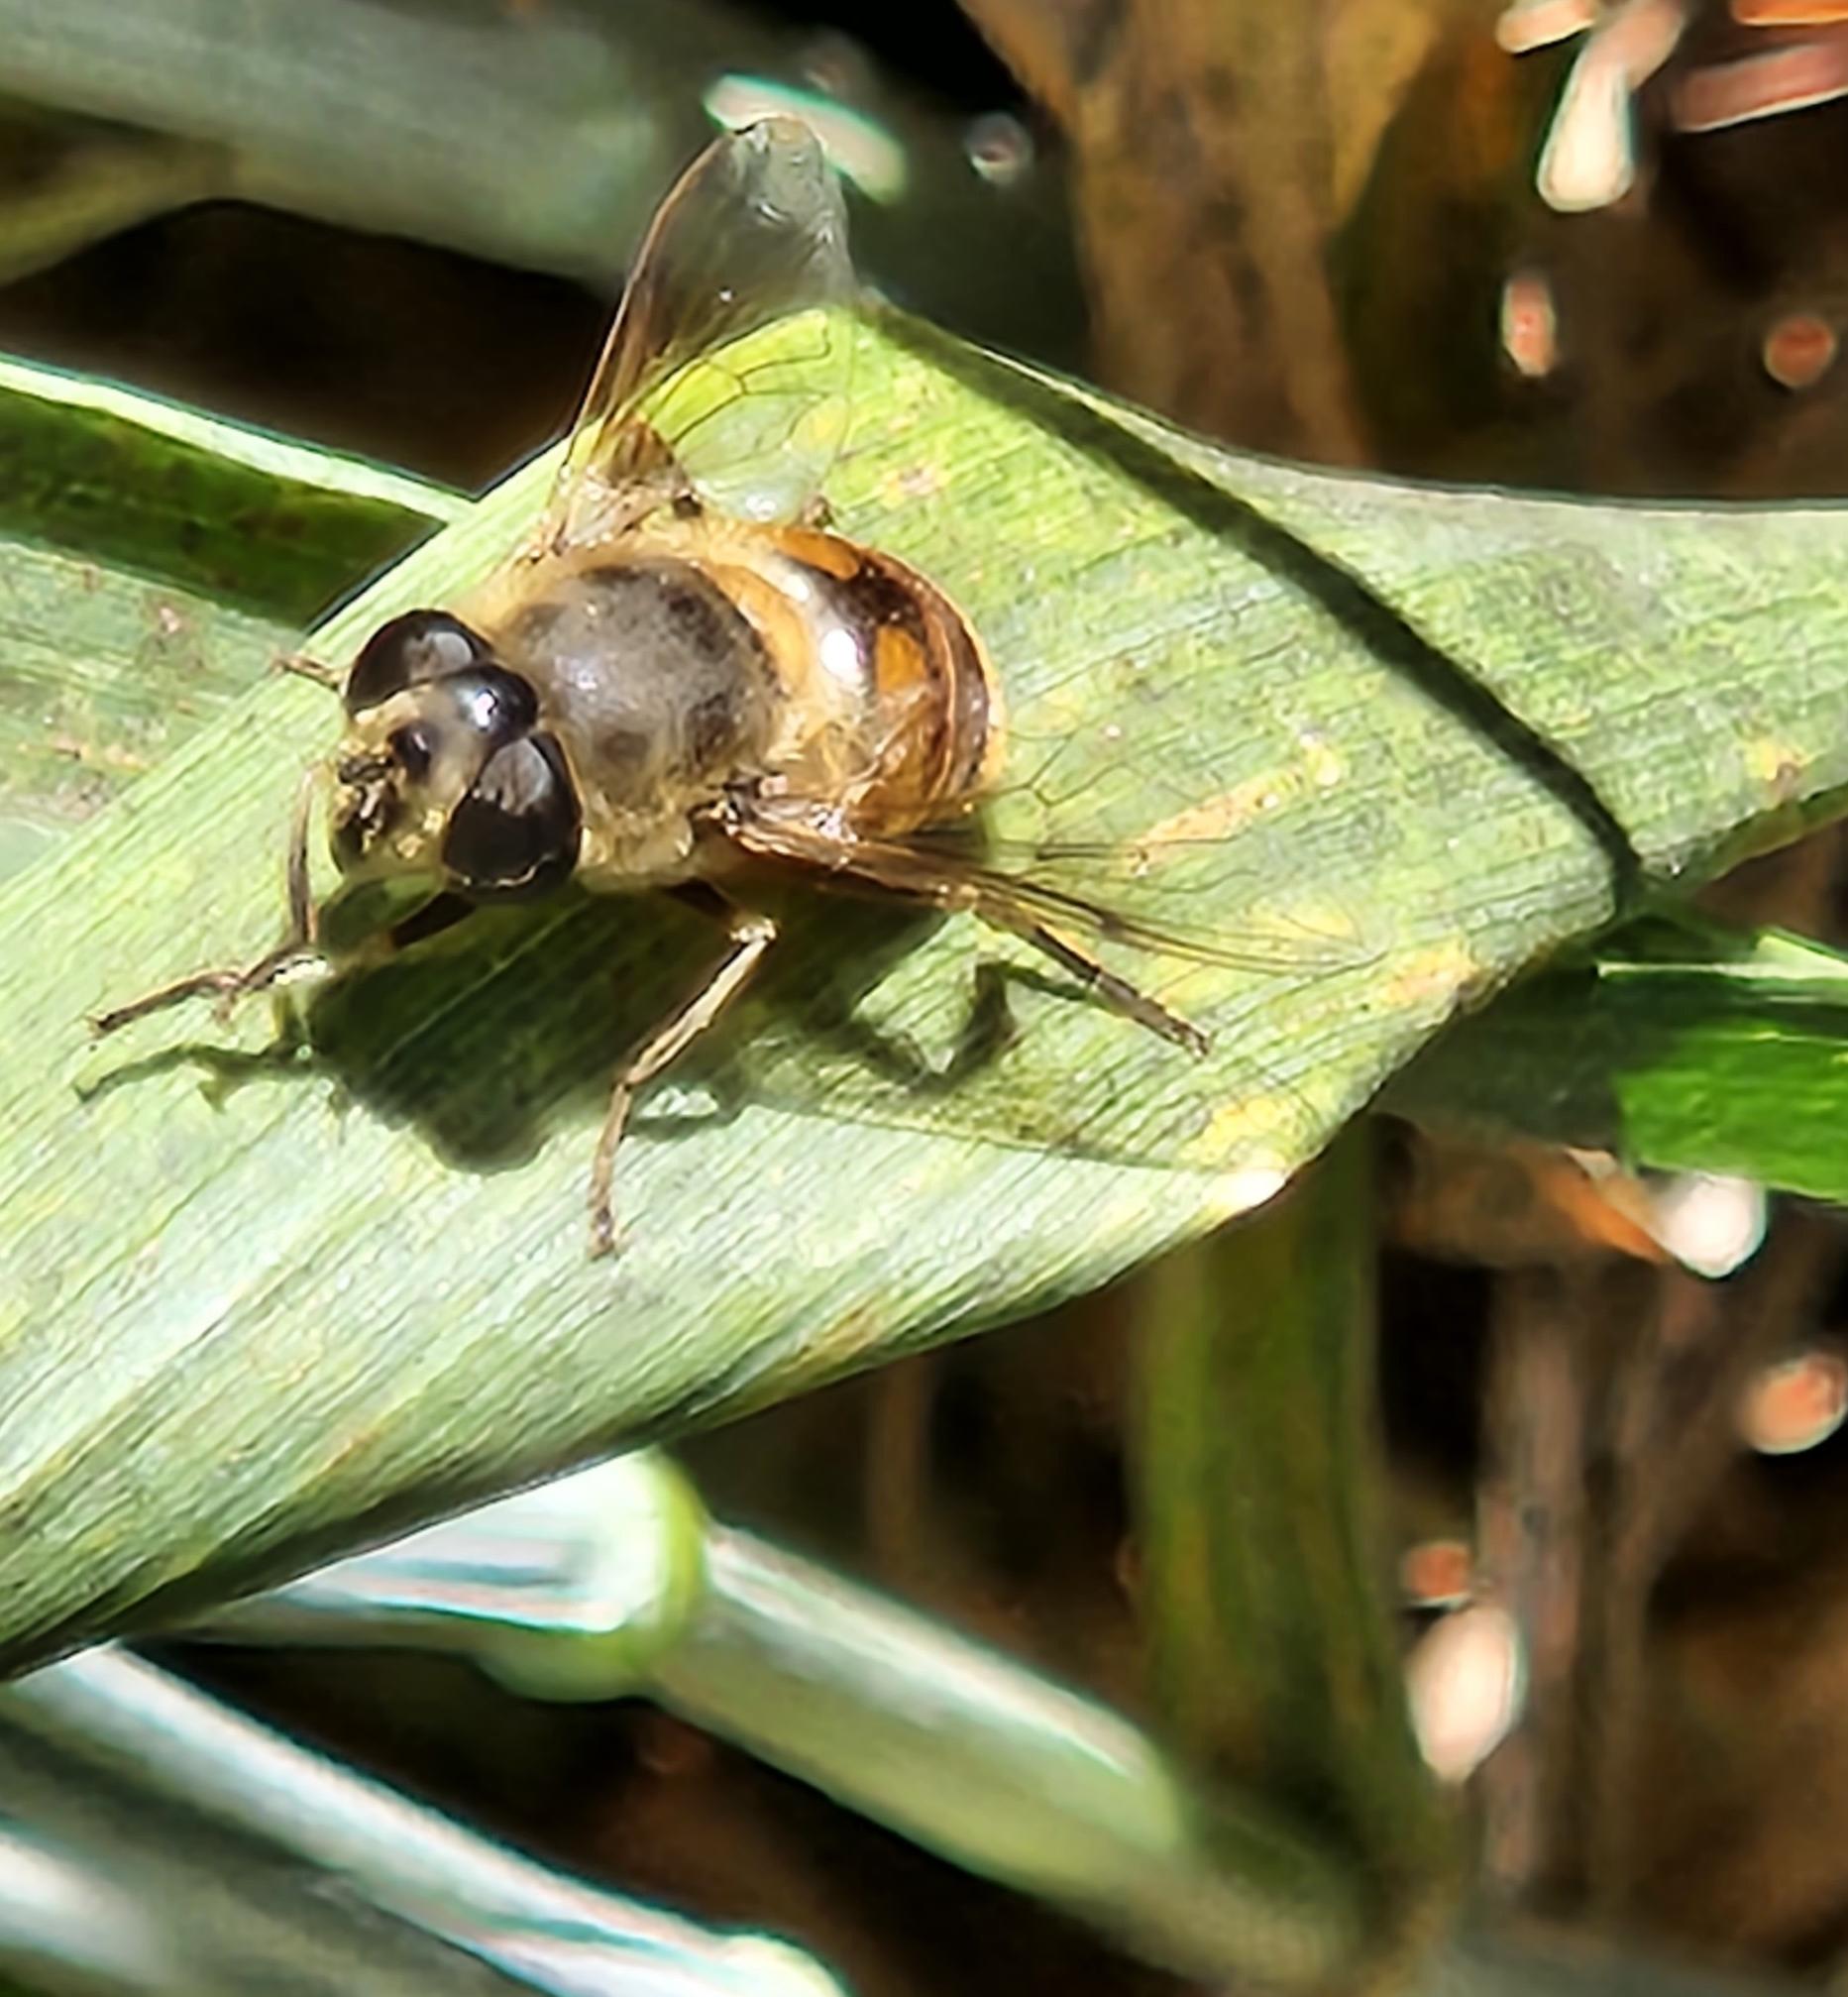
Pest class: predators